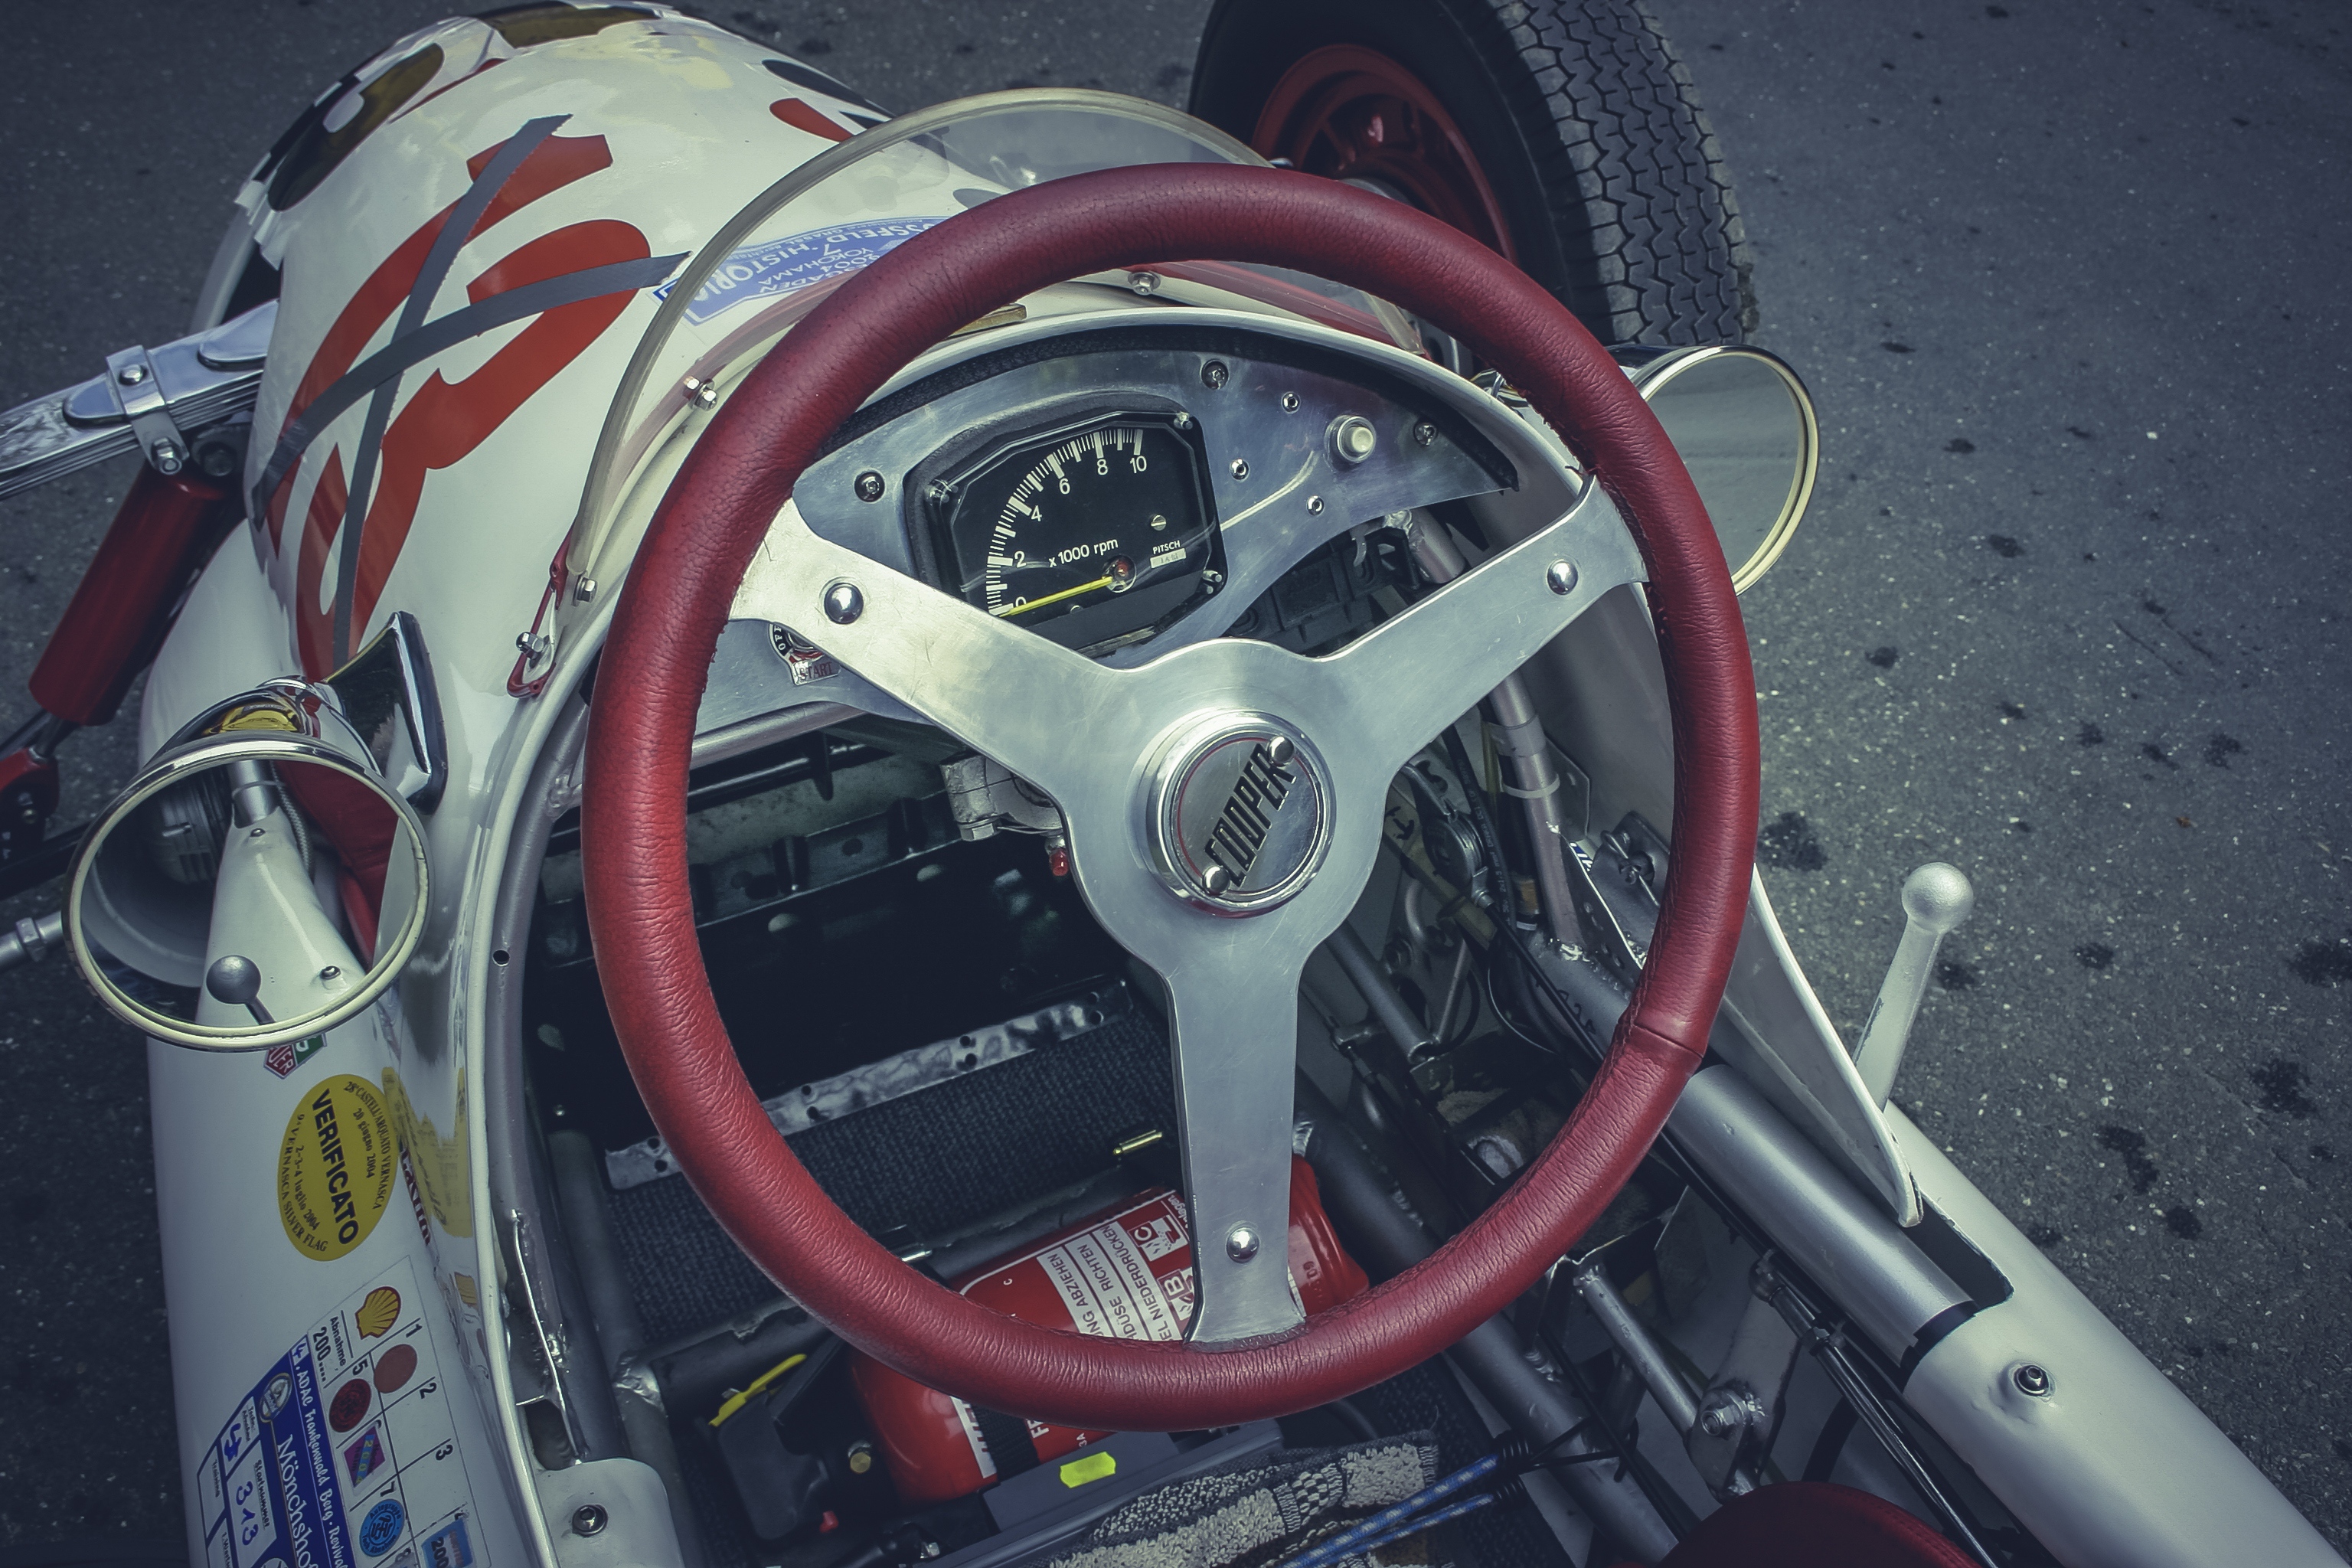
steering part, steering wheel, vehicle, motor vehicle, wheel, car, auto part, automotive wheel system, rim, spoke